Bonds (clothing)

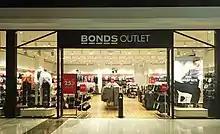
A Bonds Outlet store, 2022

George A. Bond & Co. Limited was established in 1915 by George Allan Bond, an American who came to Australia in the early twentieth century. He started importing women's hosiery and gloves. In 1917 he began manufacturing hosiery in Redfern, Sydney. In 1918 he moved to Camperdown and began also making underwear.